Papal States under Pope Pius IX

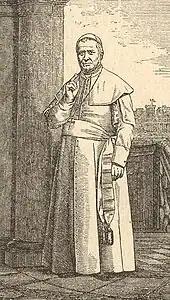
Pope Pius IX, under whose rule the Papal States passed into secular control

Rome was declared the capital of the new Kingdom of Italy in March 1861, when the first Italian Parliament met in the kingdom's old capital Turin in Piedmont. However, the Italian Government could not take possession of its capital, because Napoleon III kept a French garrison in Rome protecting Pope Pius IX. By the September Convention of 1864, Napoleon III agreed to withdraw French forces from Rome in return for Italy respecting the borders of the rump Papal States and moving its capital to Florence. French forces were withdrawn by 1866, but their absence encouraged Garibaldi to launch a renewed attempt to take Rome and French troops returned, defeating Garibaldi's expedition at the Battle of Mentana. The opportunity to eliminate the last vestige of the Papal States came when the Franco-Prussian War began in July 1870. Emperor Napoleon III had to recall his garrison from Rome for France's own defence and could no longer protect the pope, following the collapse of the Second French Empire at the Battle of Sedan.